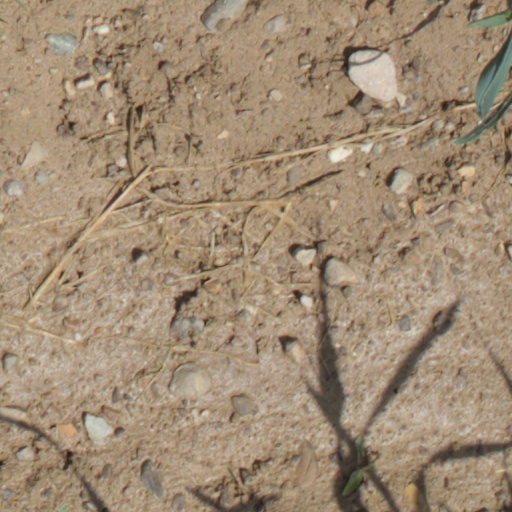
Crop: wheat